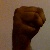
The image shows a hand gesture representing the letter 'M' in Indian Sign Language.